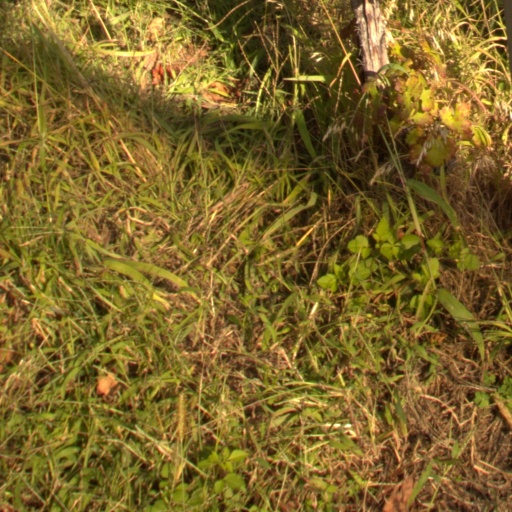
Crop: grape